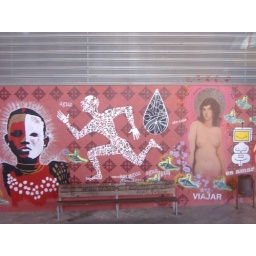
artwork on the wall in Mahon bus station